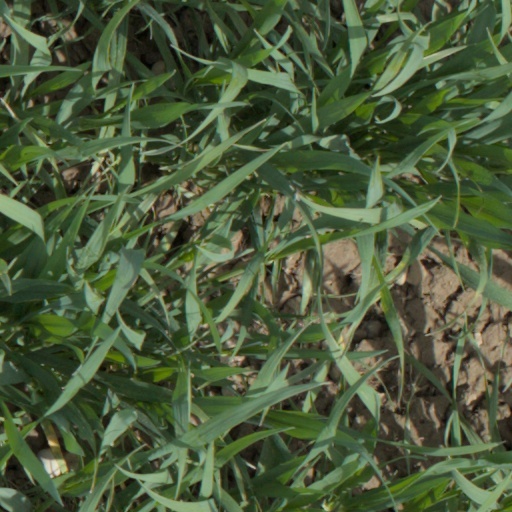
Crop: wheat